Phonolite series in North Ethiopia

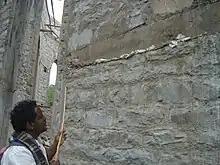
Phonolite used as dimension stone for church building in Khunale, Dogu’a Tembien district. The stick points to a 1.4 metres long dimension stone

The phonolites are among the best exploited rocks of northern Ethiopia. Notably, they were used to carve the monolithic obelisks and other monumental stones during the Aksumite kingdom. In Tembien they are used as church bells (in line with the name clinkstone) and dimension stones.